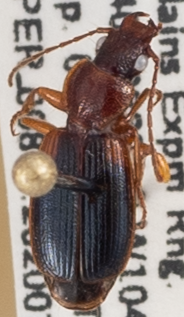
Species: Cymindis planipennis
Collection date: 2020-07-08
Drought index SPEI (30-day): -0.03
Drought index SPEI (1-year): -0.71
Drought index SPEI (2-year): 0.17